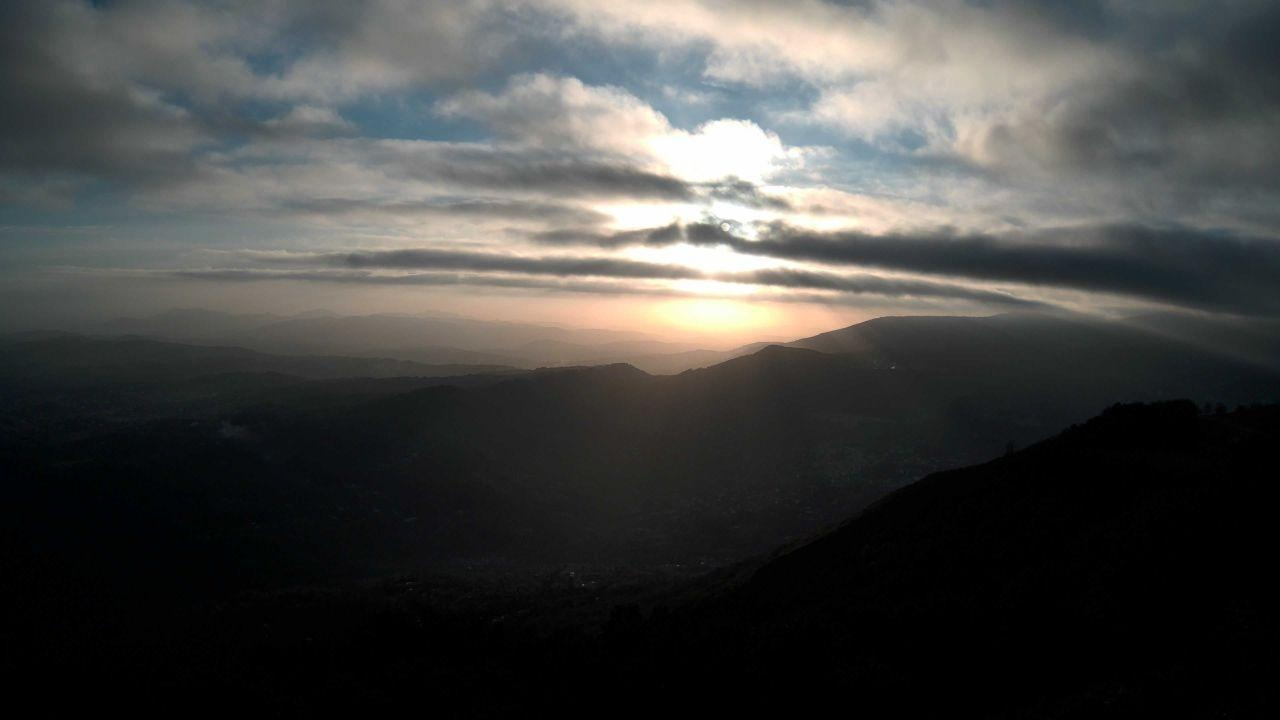
Fire: no
Smoke: yes